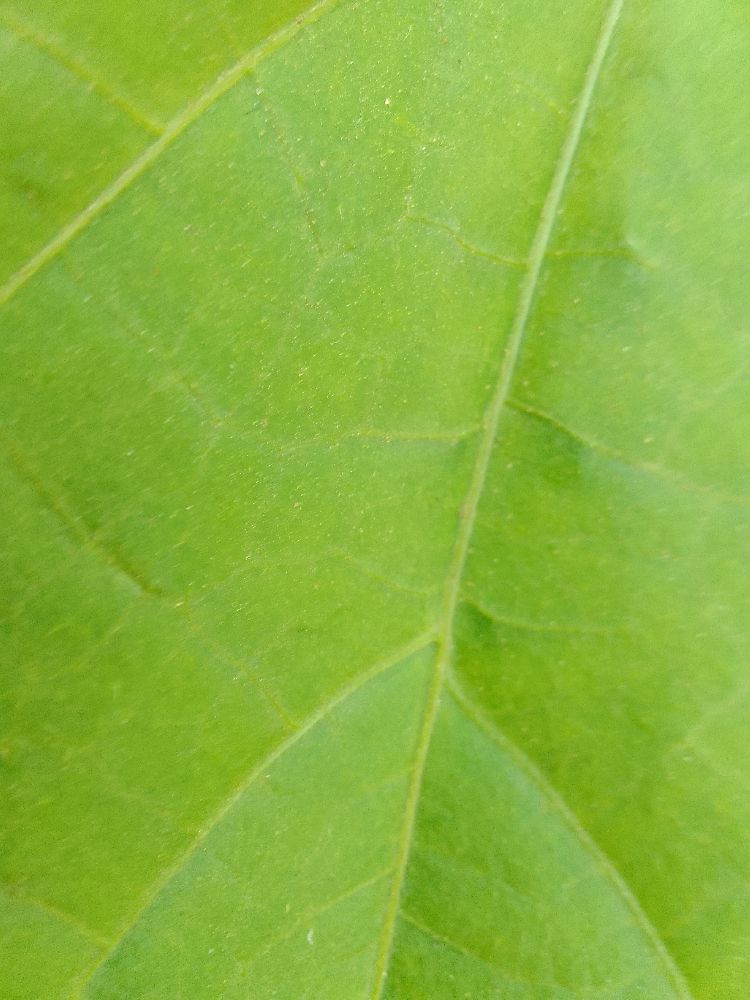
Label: healthy